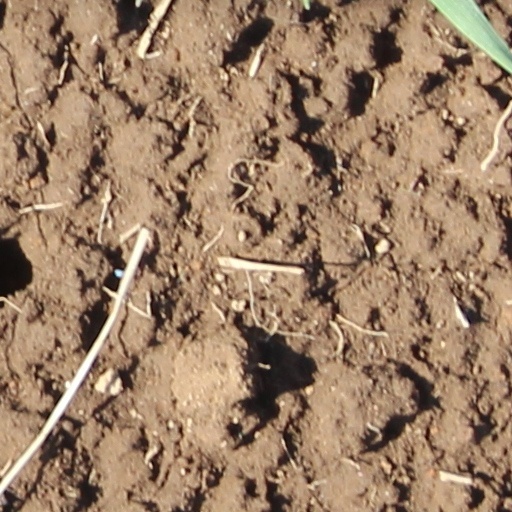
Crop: wheat